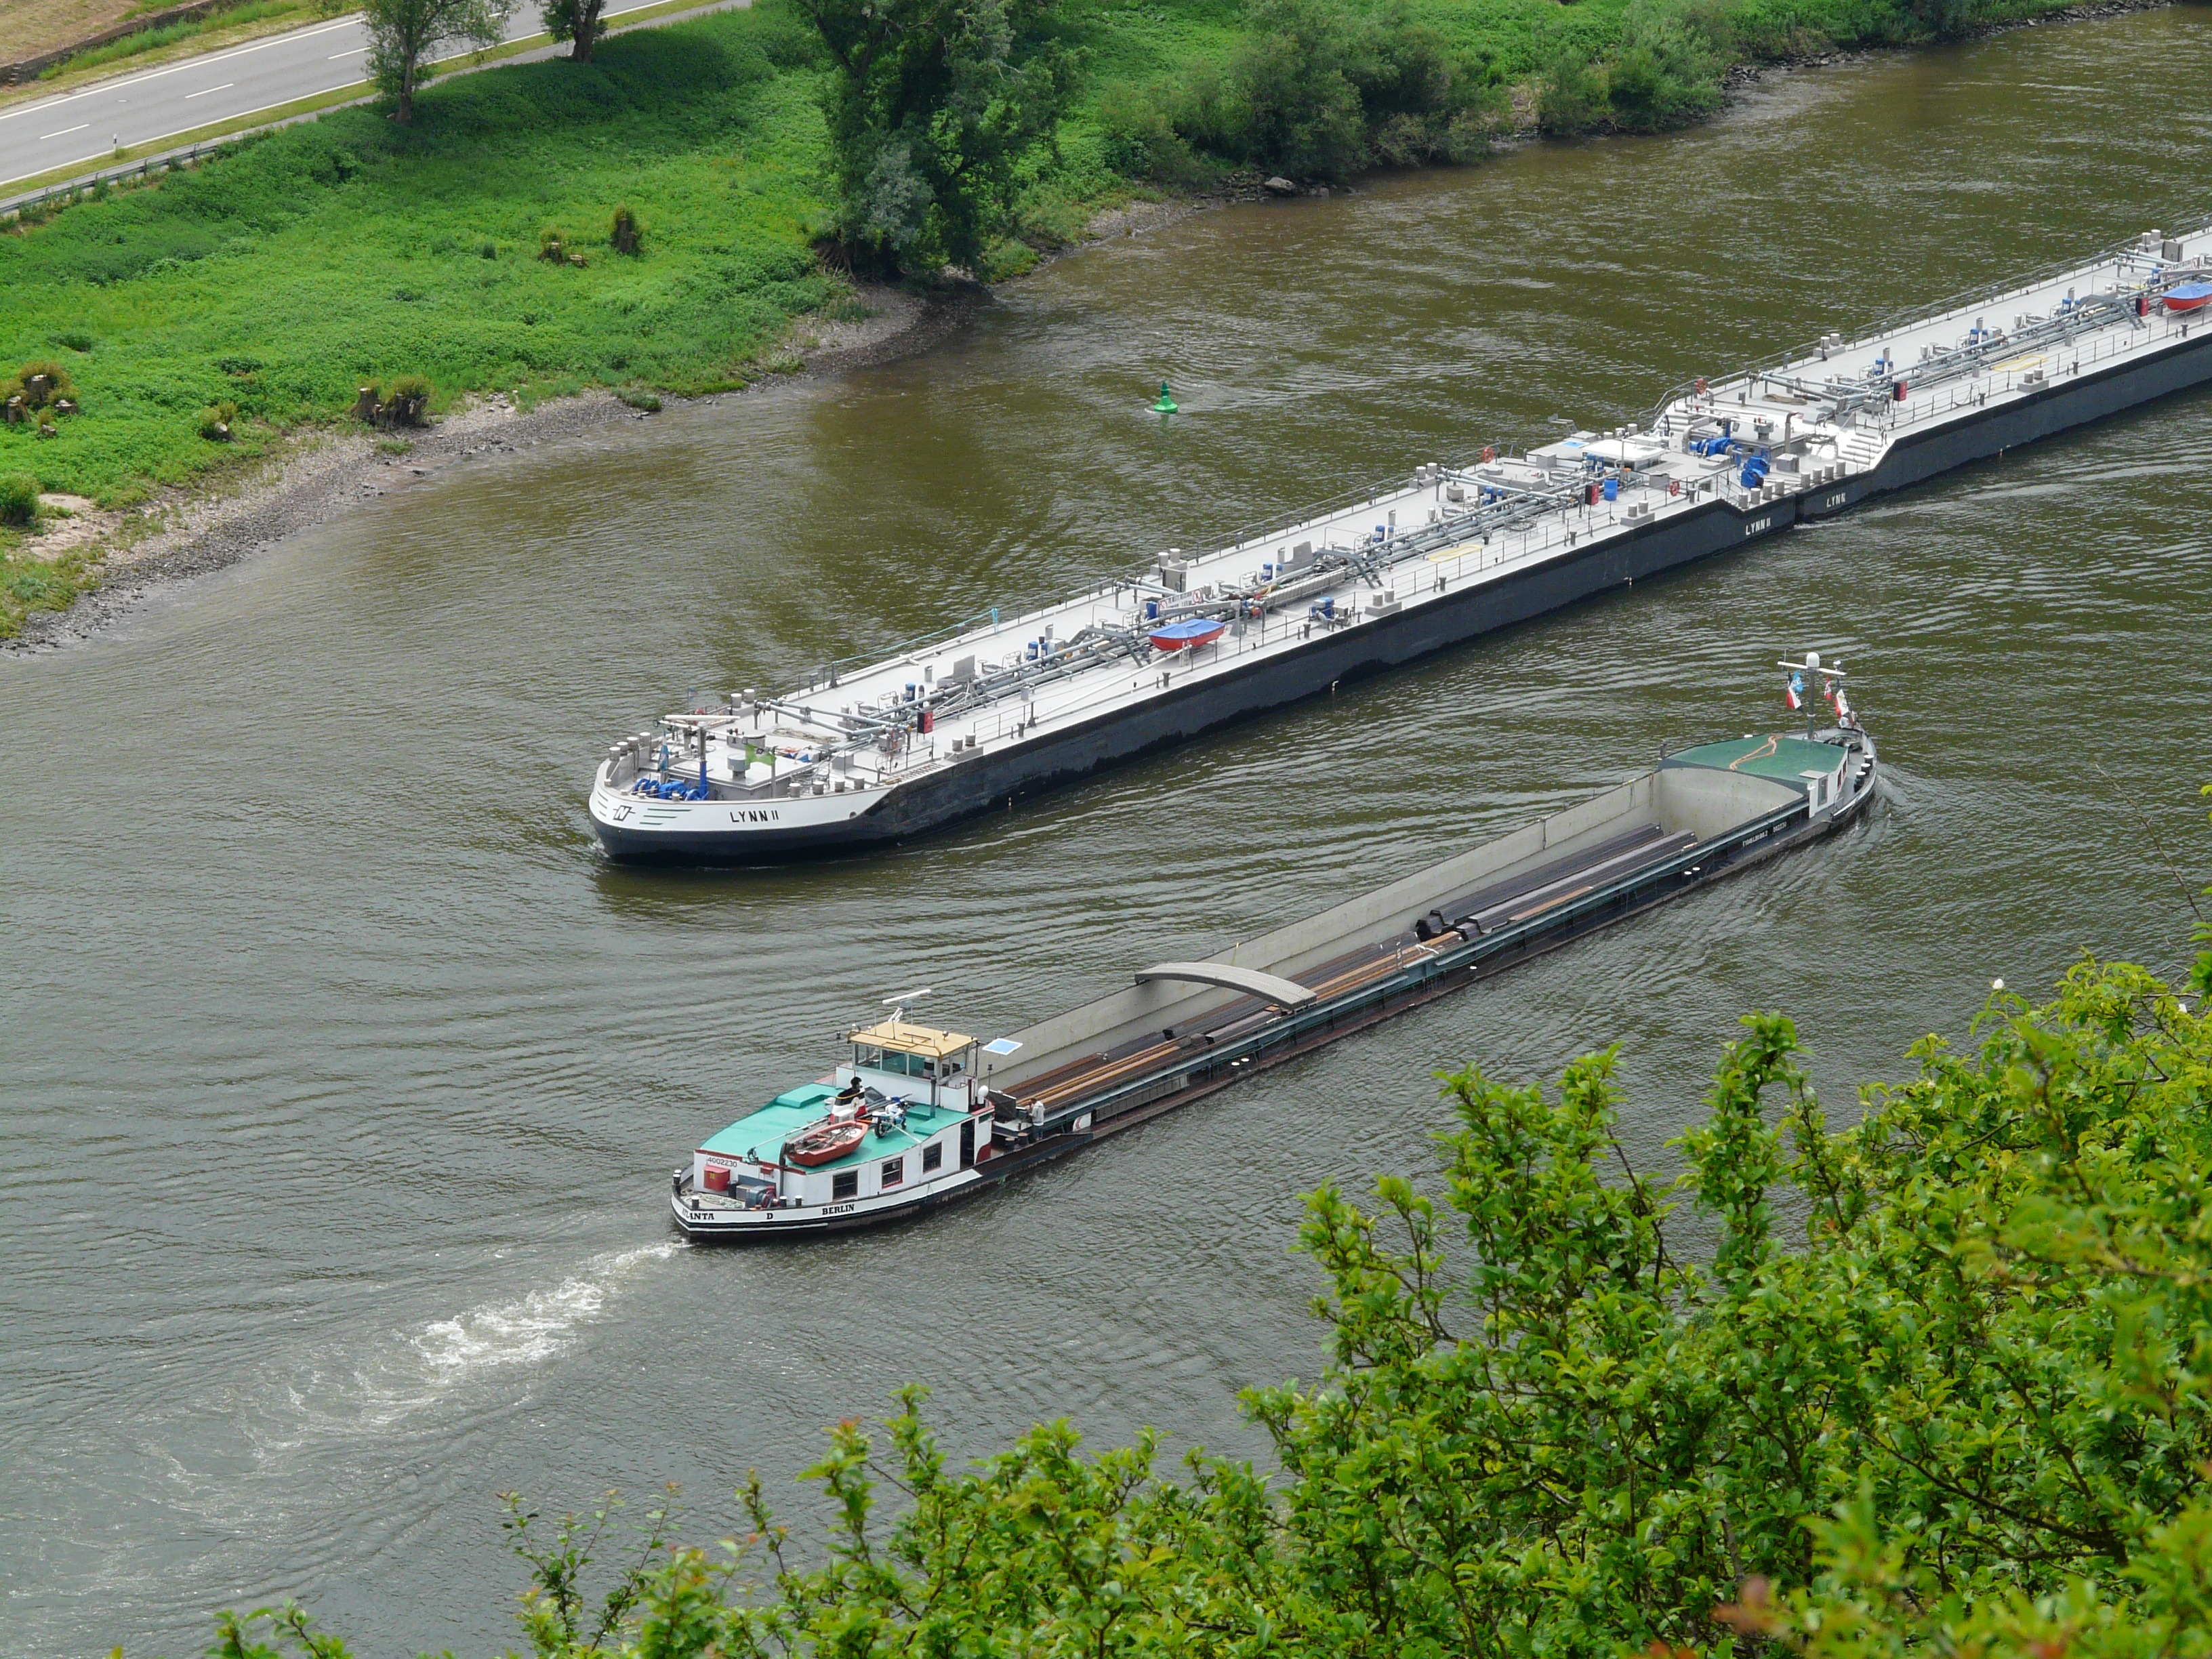
water, boat, bridge, traffic, river, canal, transport, vehicle, waterway, boating, ships, channel, shipping, pass, barge, inland waterway transport, transport of goods